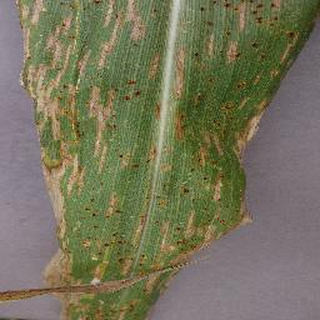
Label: corn_northern_leaf_blight